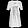
Label: Dress